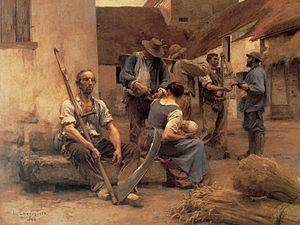
La Paye des moissonneurs Español: La paga de los segadores. El hombre de la guadaña, amigo de Lhermitte, y modelo en muchos de sus cuadros, lleva amarrada al cinto una vasija de cerámica/alfarería habitual en las labores del campo, una cantimplora o barril. También llamado: Barril de media luna, barril de pastor, barril de carro y barril de planchudo. Recipiente de tendencia globular cerrado en la parte superior con un pequeño y delgado cuello que en su extremo tiene un orificio de entrada y salida ara el líquido. Puede llevar una o dos asas a los lados del cuello.
Épis de glanes est un recueil de nouvelles de François Barberousse écrit vers 1935. C'est une petite gerbe de contes, directement inspirés des récits de la grand-mère maternelle de l'auteur.
Léon Augustin Lhermitte, plus connu sous le nom de Léon Lhermitte, né le 31 juillet 1844 à Mont-Saint-Père et mort le 28 juillet 1925 à Paris, est un peintre et graveur naturaliste français.
Le naturalisme est un terme qui, au XIXᵉ siècle, en peinture comme en littérature, a désigné un mouvement artistique en Occident, approximativement compris entre 1880 et 1900, faisant suite au réalisme pictural qui a mis très longtemps à convaincre critiques et publics. Il en reprend partiellement les traits, en accordant, comme chez Gustave Courbet, une importance primordiale au motif, à la nature perçue telle quelle, au monde paysan, plutôt qu'à des scènes historiques, mythologiques ou religieuses figées par les canons académiques. Il prend position en faveur du peuple et du monde ouvrier, qui jusque-là échappaient à la représentation. Ce mouvement, marqué par le développement de la photographie, la médecine, les sciences exactes, l'histoire sociale, pratique, dans sa forme, soit à la manière académique, comme celle de Jean-Léon Gérôme, soit emprunte certains effets picturaux aux impressionnistes, dont elle hérite aussi. Une part importante du mouvement naturaliste illustre la perspective darwinienne de la vie et la croyance en la futilité des efforts de l'Homme face à la puissance de la Nature.